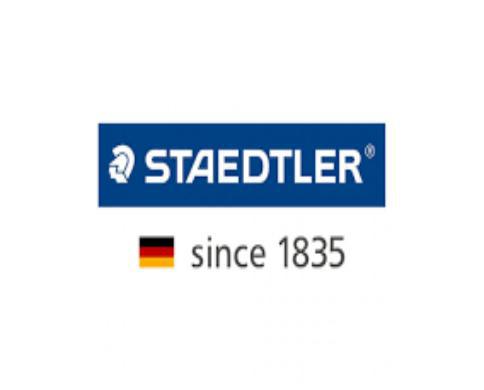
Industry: Necessities